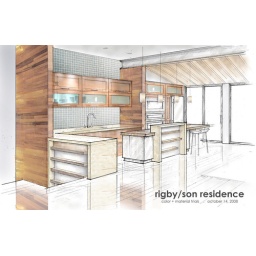
Full eco-friendly redesign of house - in construction now - kitchen drawing showing lighter material palette.